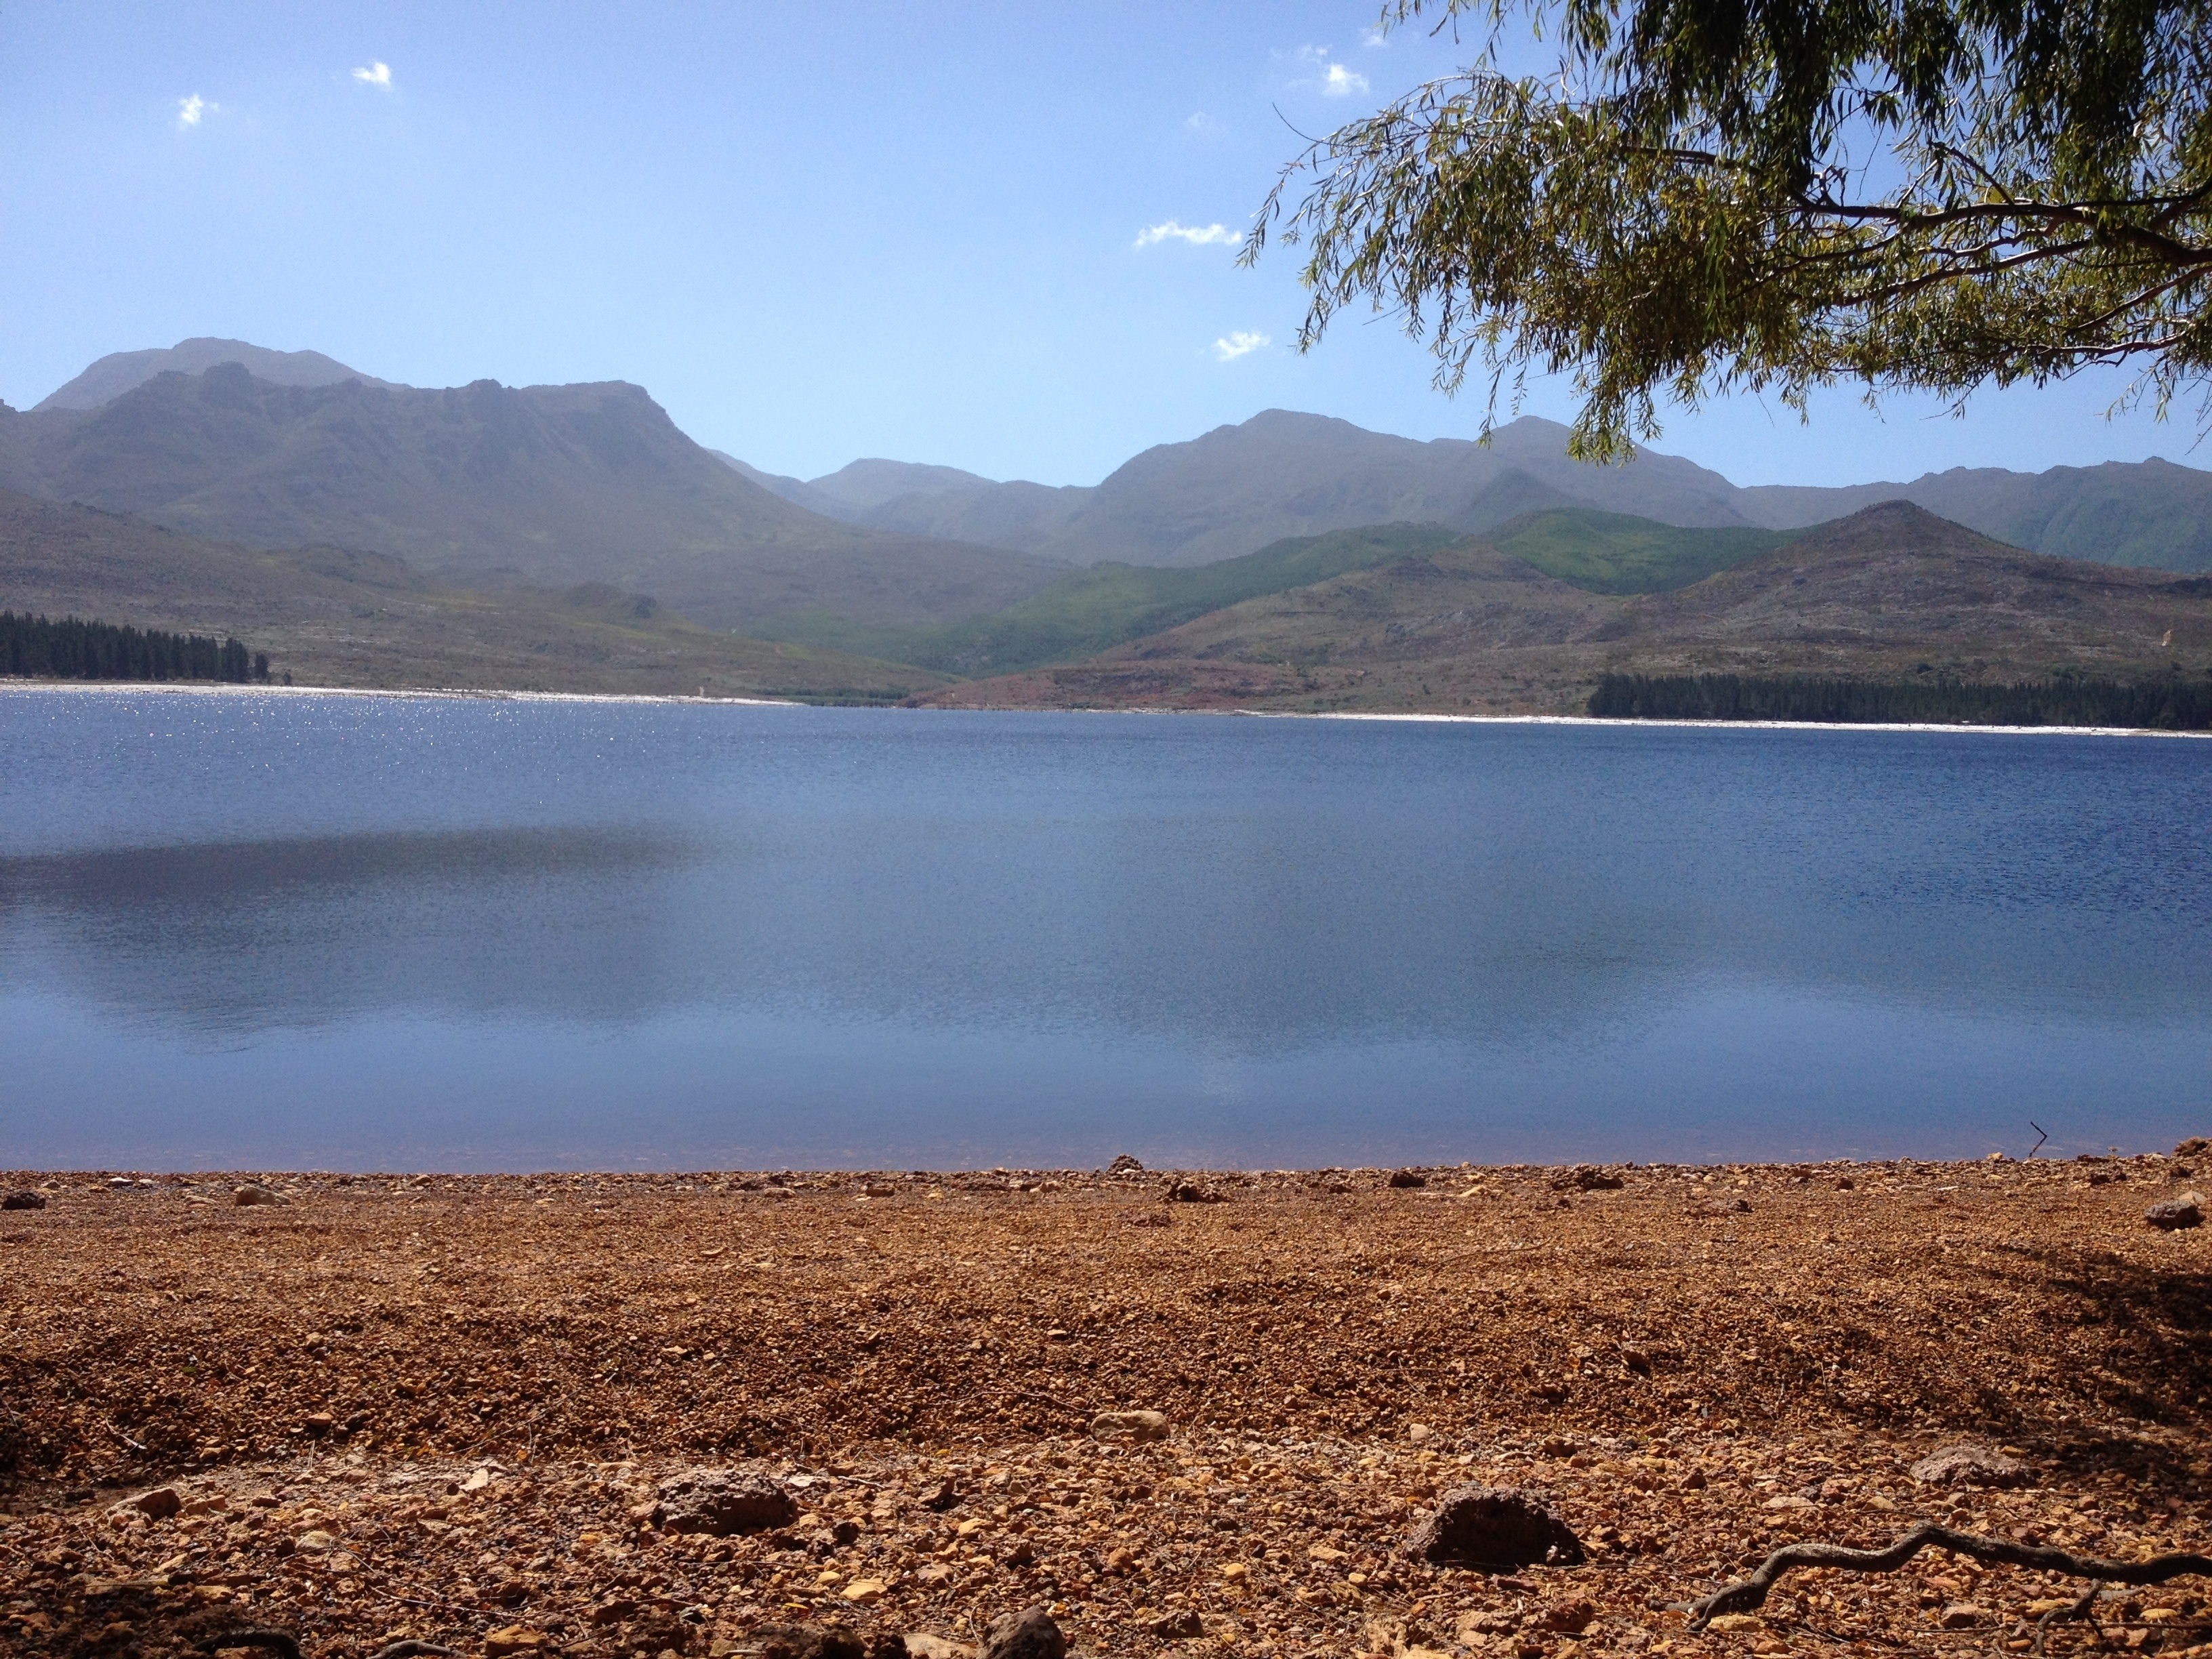
landscape, sea, water, nature, wilderness, mountain, shore, lake, reflection, bay, reservoir, highland, body of water, loch, mountainous landforms